Sweet Bird of Youth

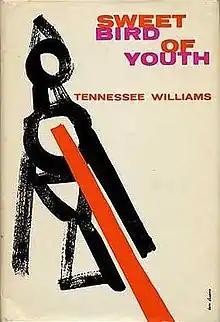
First edition(publ. New Directions)

Sweet Bird of Youth is a 1959 play by Tennessee Williams that tells the story of a gigolo and drifter, Chance Wayne, who returns to his hometown as the companion of a faded movie star, Alexandra del Lago (travelling incognito as Princess Kosmonopolis), whom he hopes to use to help him break into the movies. The main reason for his homecoming is to get back what he had in his youth, primarily, his old girlfriend, whose father had run him out of town years before. The play was written for Tallulah Bankhead, a good friend of Williams.